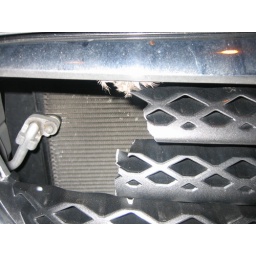
A bird flew into my car some time ago, and I finally got around to replacing the thing.